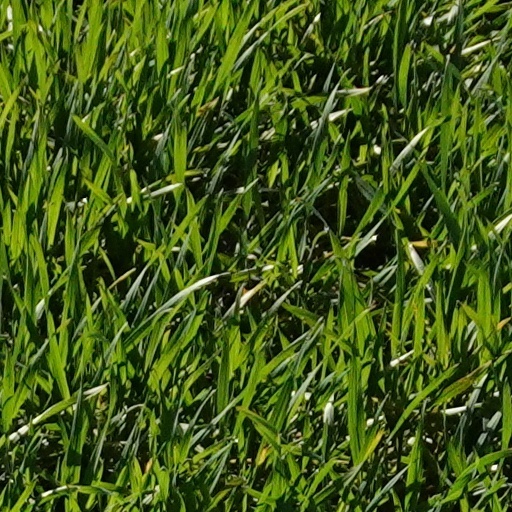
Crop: wheat